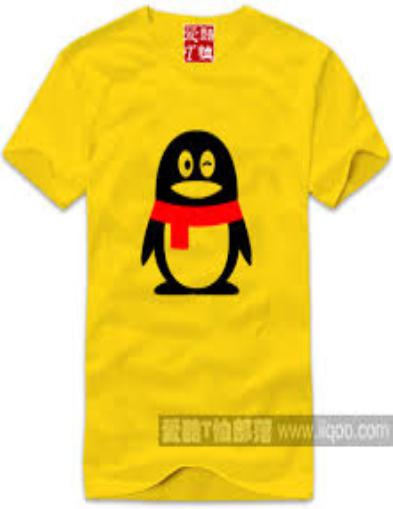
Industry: Leisure